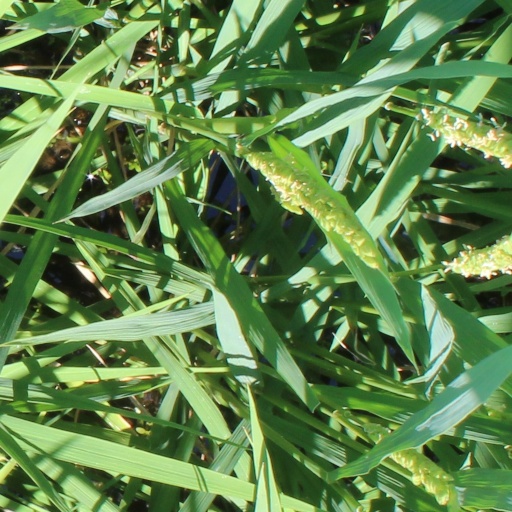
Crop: rice